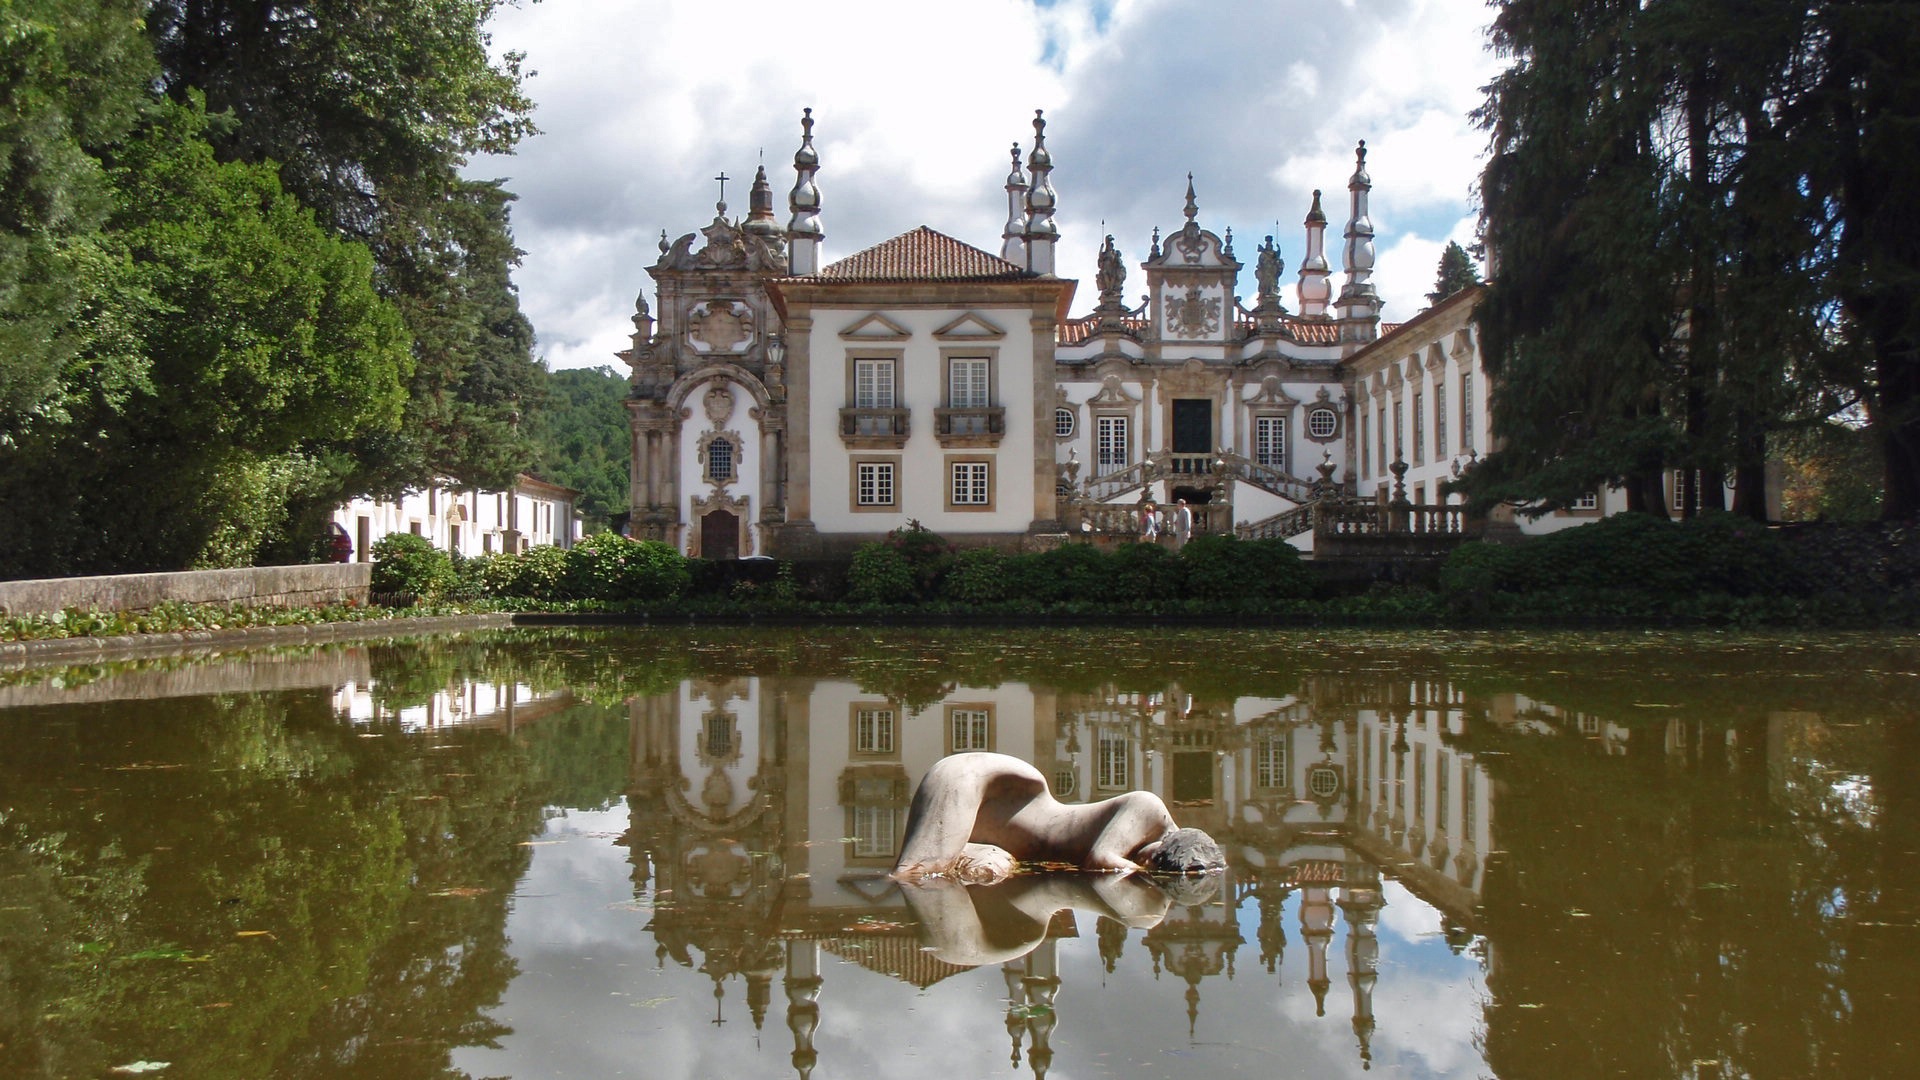
tree, water, architecture, mansion, chateau, palace, river, canal, pond, reflection, park, landmark, garden, tourism, waterway, casa, portugal, estate, water feature, baroque, portuguese, villa real, mateus